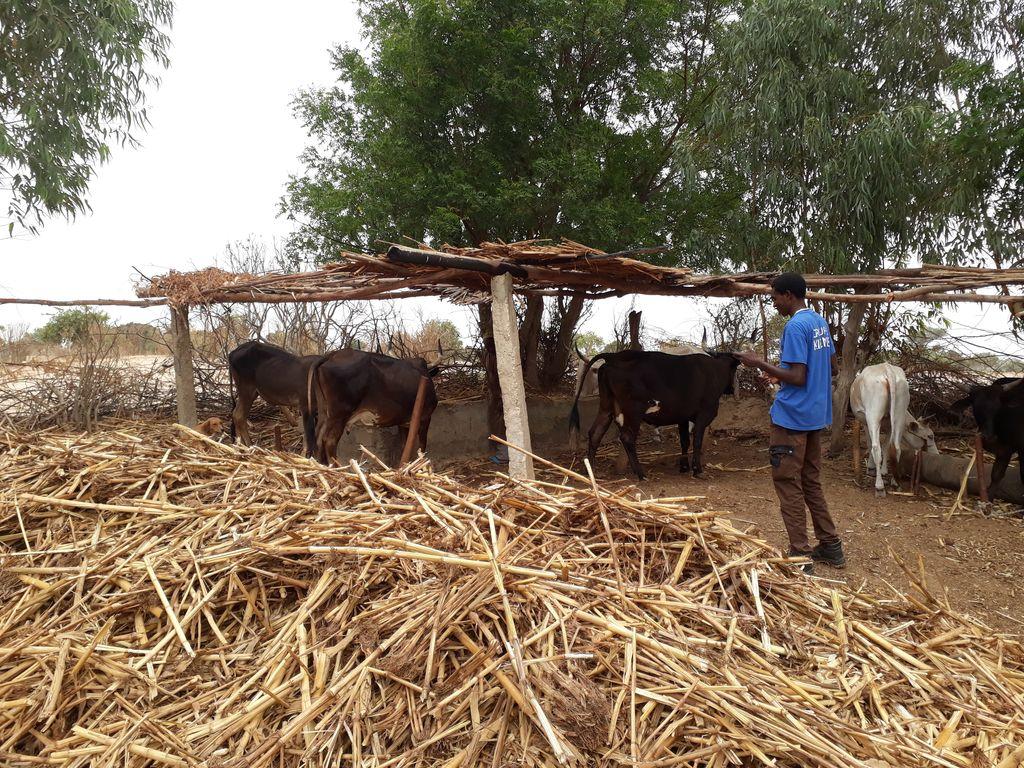
Kuna ng'ombe wenye rangi nyeusi na nyeupe ndani ya zizi. Mtu aliyevalia koti lenye rangi samawati, longi ya kahawia. Kuna miti. Kuna chakula cha ng'ombe